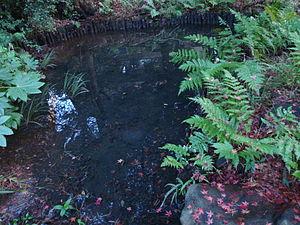
Shin-Edogawa garden est un jardin japonais situé près de la Kanda-gawa dans l'arrondissement de Bunkyō à Tokyo. Le nom signifie « jardin de la nouvelle rivière d'Edo » parce que la Kanda-gawa était appelée « rivière d'Edo » jusqu'en 1965.